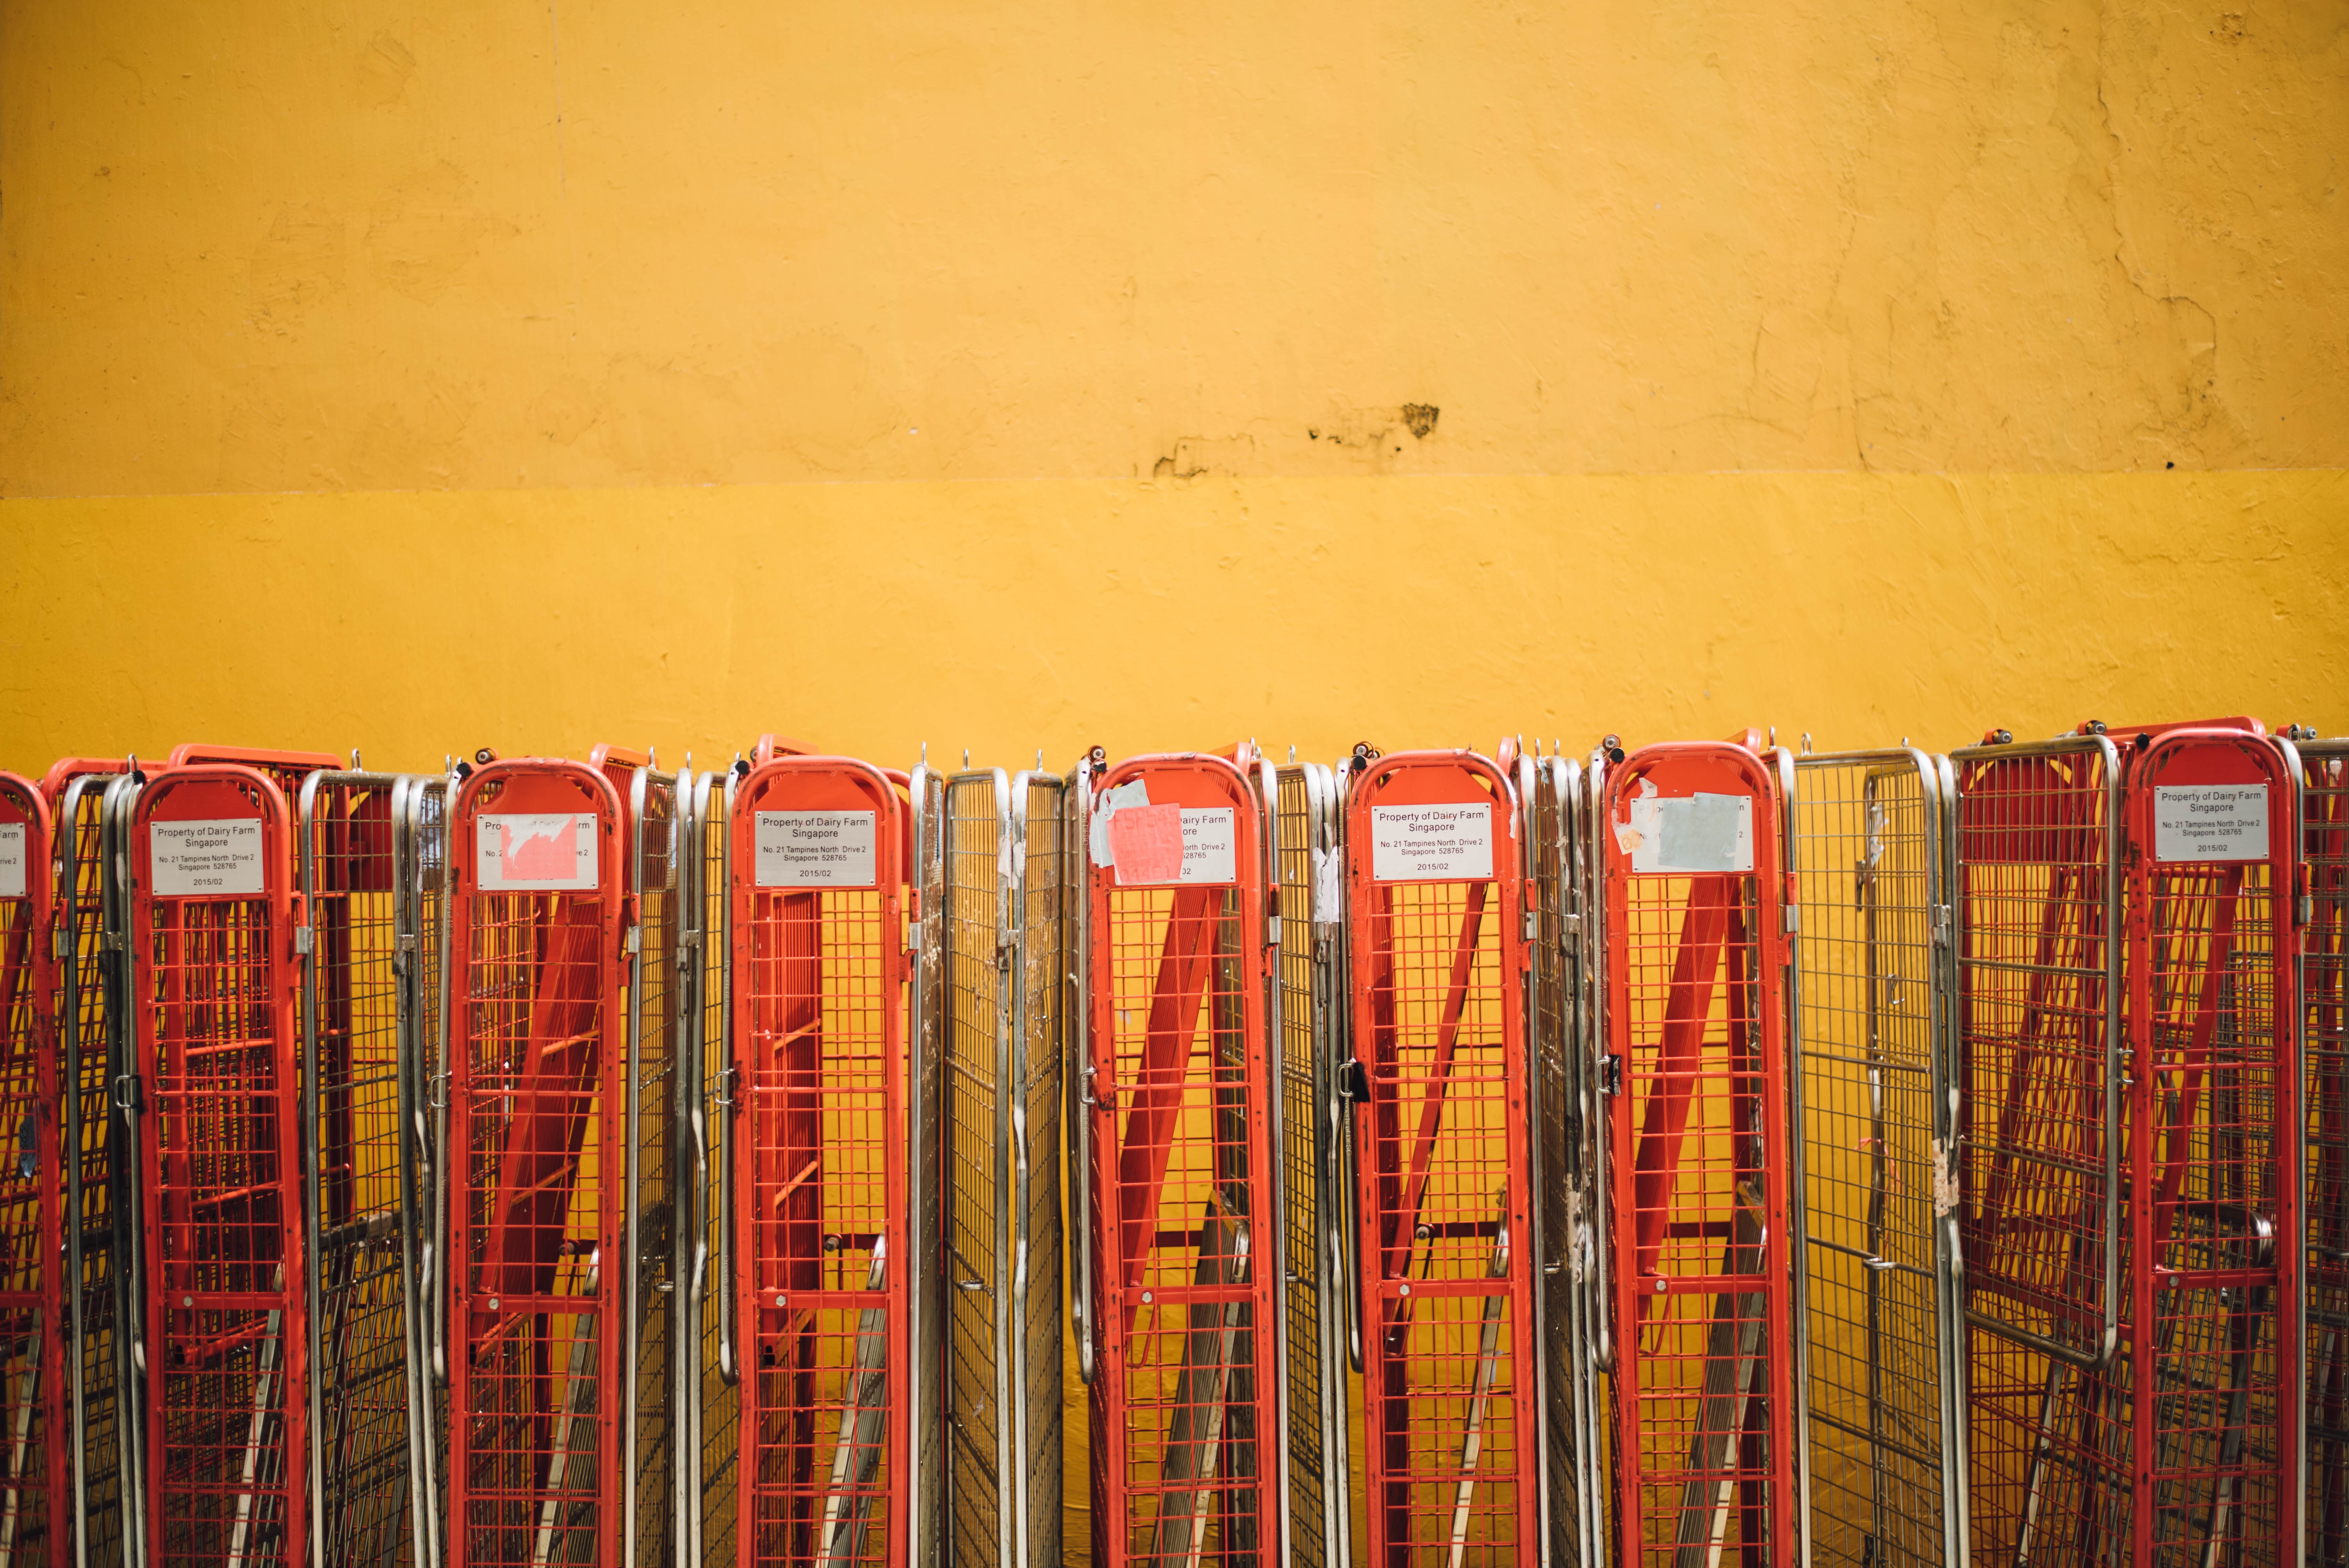
wood, red, color, modern art, acrylic paint